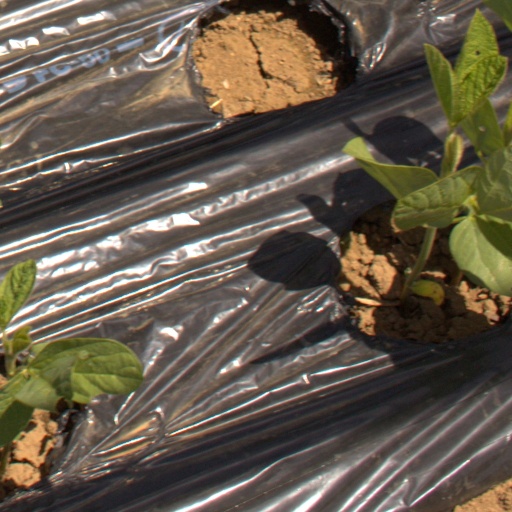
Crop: Jerusalem artichoke